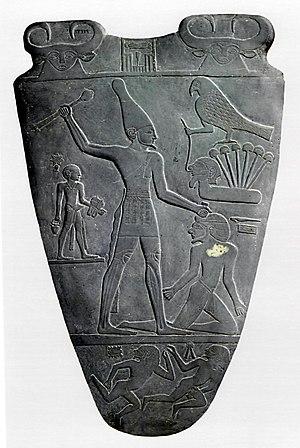
L'art de l'Égypte antique apparait dès les premiers signes de la culture de Nagada, vers 3800 avant l'ère commune. Certains traits, caractéristiques à une époque, peuvent s'atténuer ou disparaitre à une autre. Mais un grand nombre de ces caractères se sont maintenus sur la très longue durée de l'histoire de l'Égypte antique, jusqu'à la fin de l'Empire lagide, en 30 AEC, avec les derniers des 345 pharaons.